Hybrid-propellant rocket

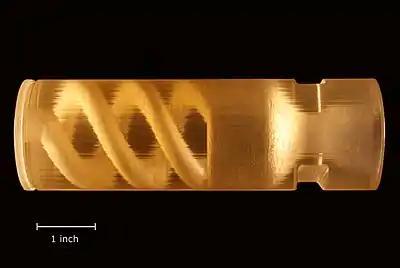
A transparent portable education demonstrator 3D-printed hybrid rocket fuel grain with dual helical fuel ports, a post-combustion chamber, and a de Laval nozzle, shown prior to hot fire test.

Additive manufacturing is currently being used to create grain structures that were otherwise not possible to manufacture. Helical ports have been shown to increase fuel regression rates while also increasing volumetric efficiency. An example of material used for a hybrid rocket fuel is acrylonitrile butadiene styrene (ABS). The printed material is also typically enhanced with additives to improve rocket performance. Recent work at the University of Tennessee Knoxville has shown that, due to the increased surface area, the use of powdered fuels (i.e. graphite, coal, aluminum) encased in a 3D printed, ABS matrix can significantly increase the fuel burn rate and thrust level as compared to traditional polymer grains.